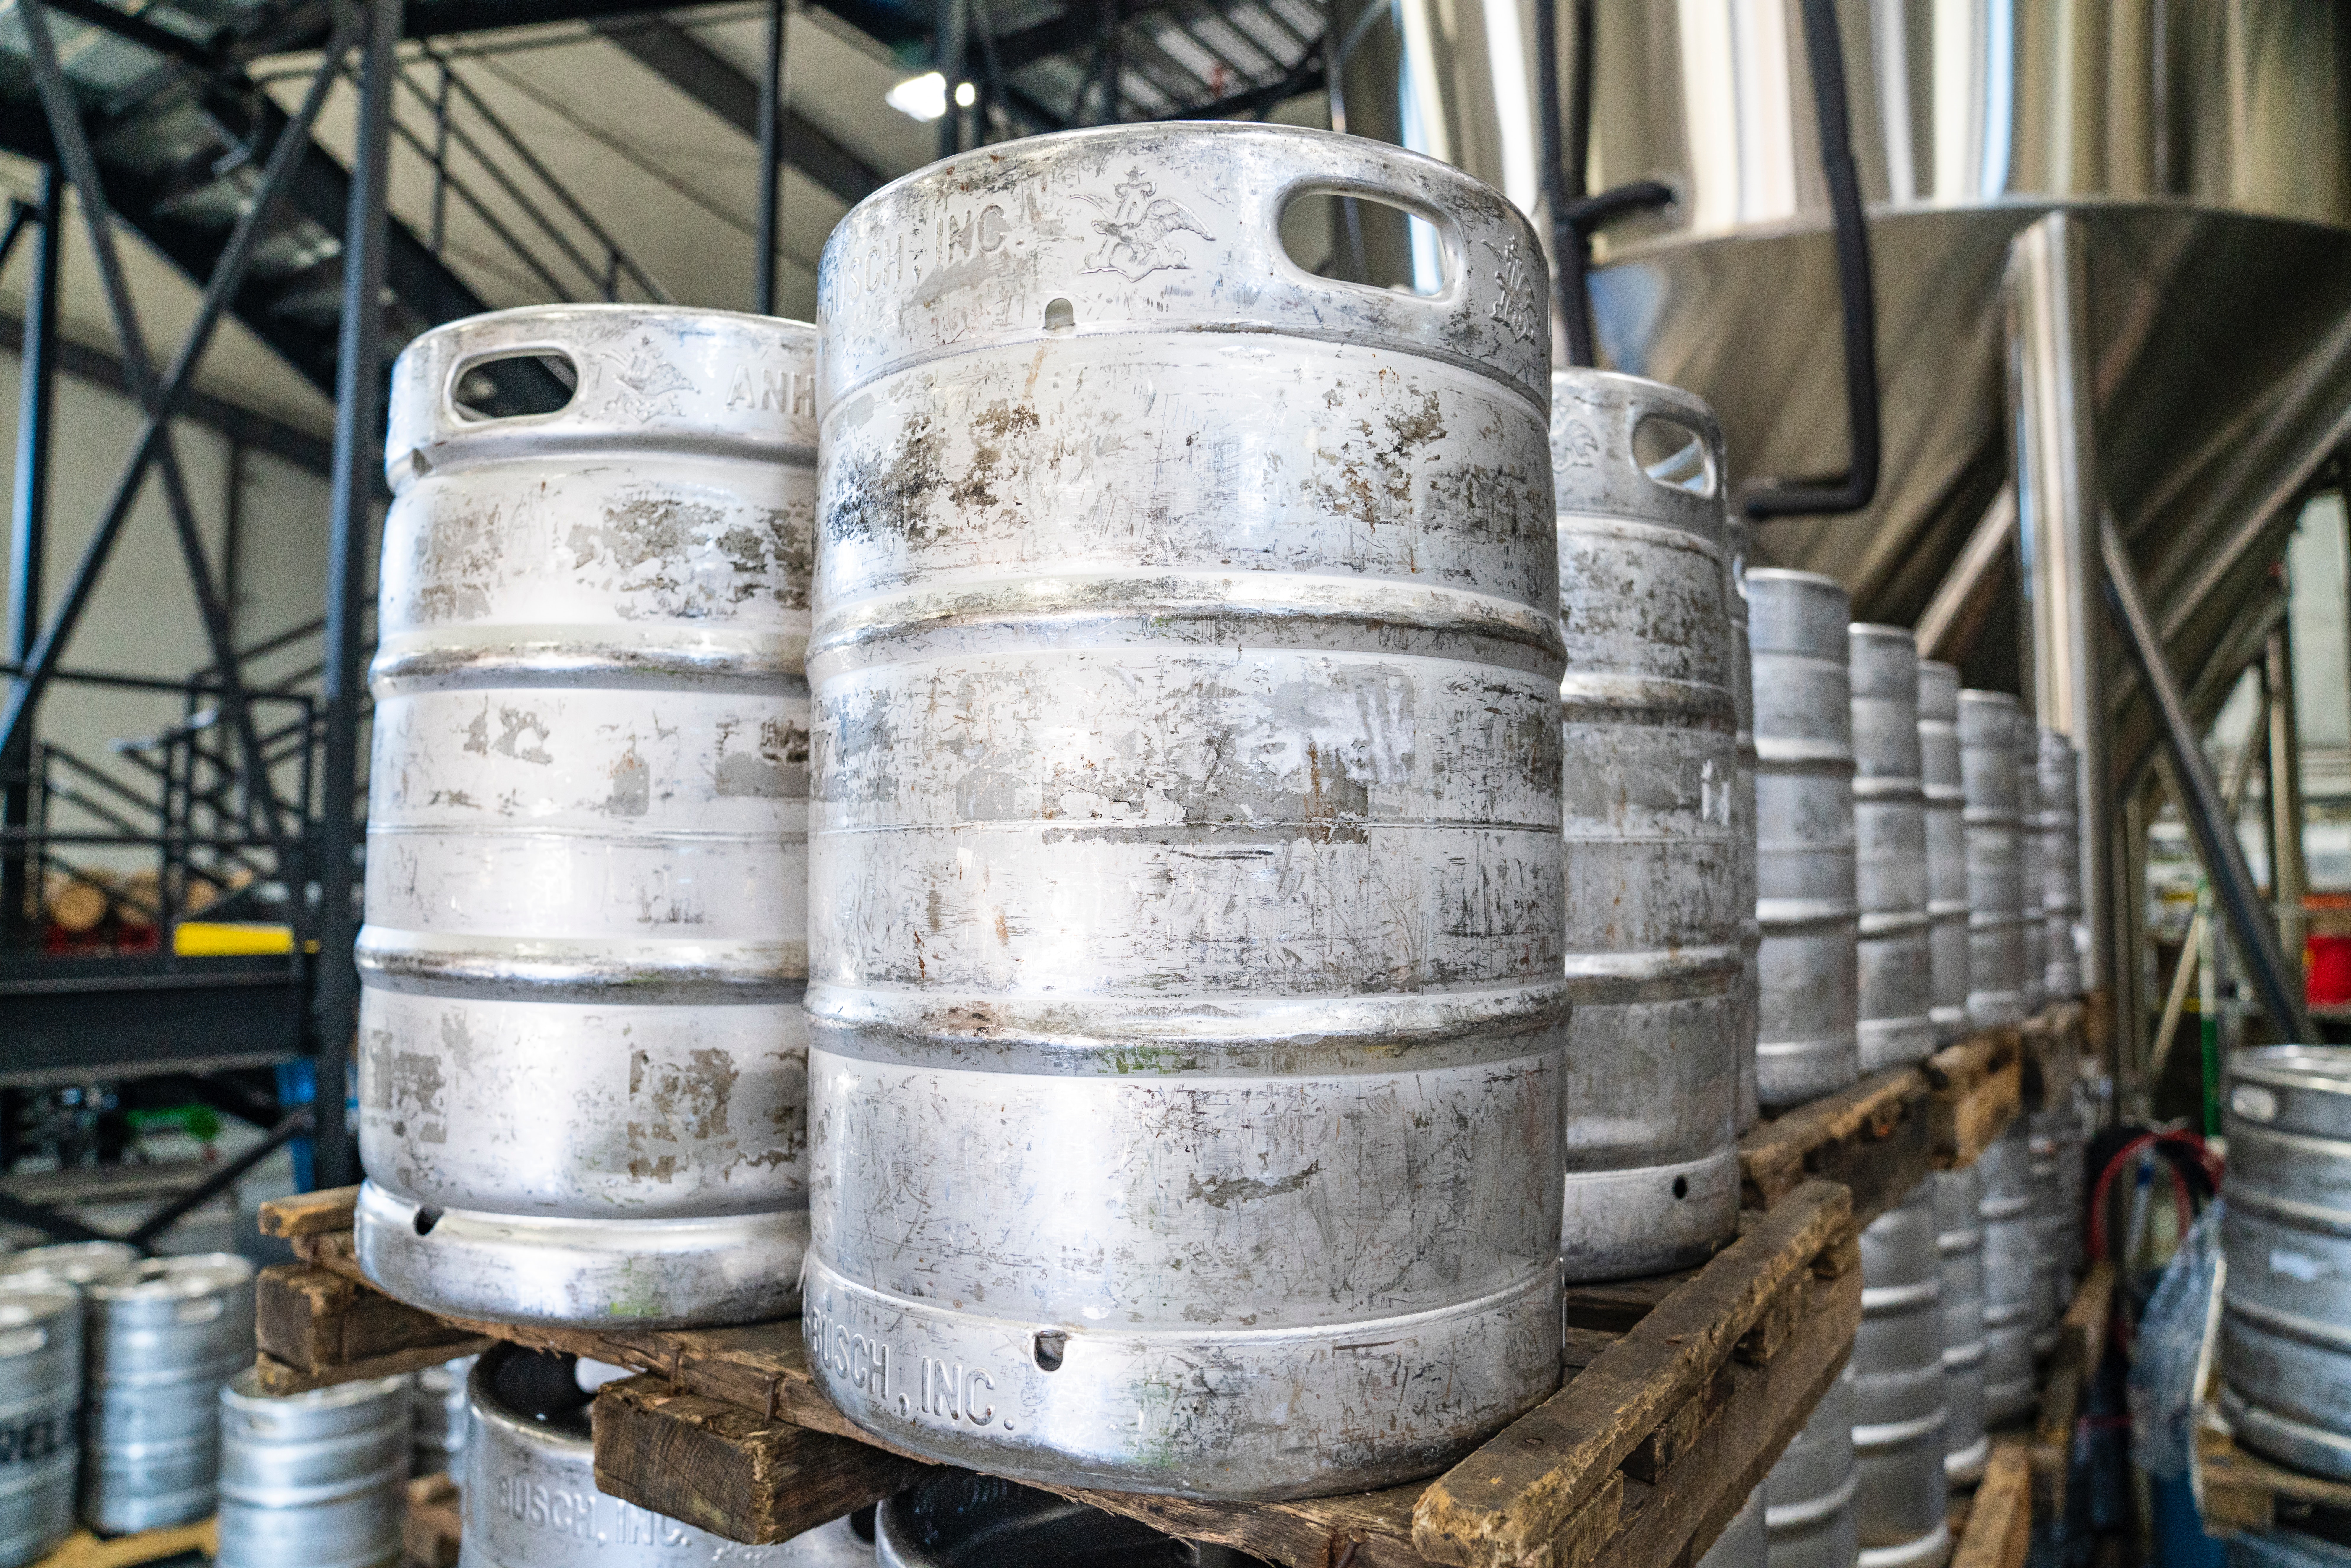
product, keg, metal, gas, steel